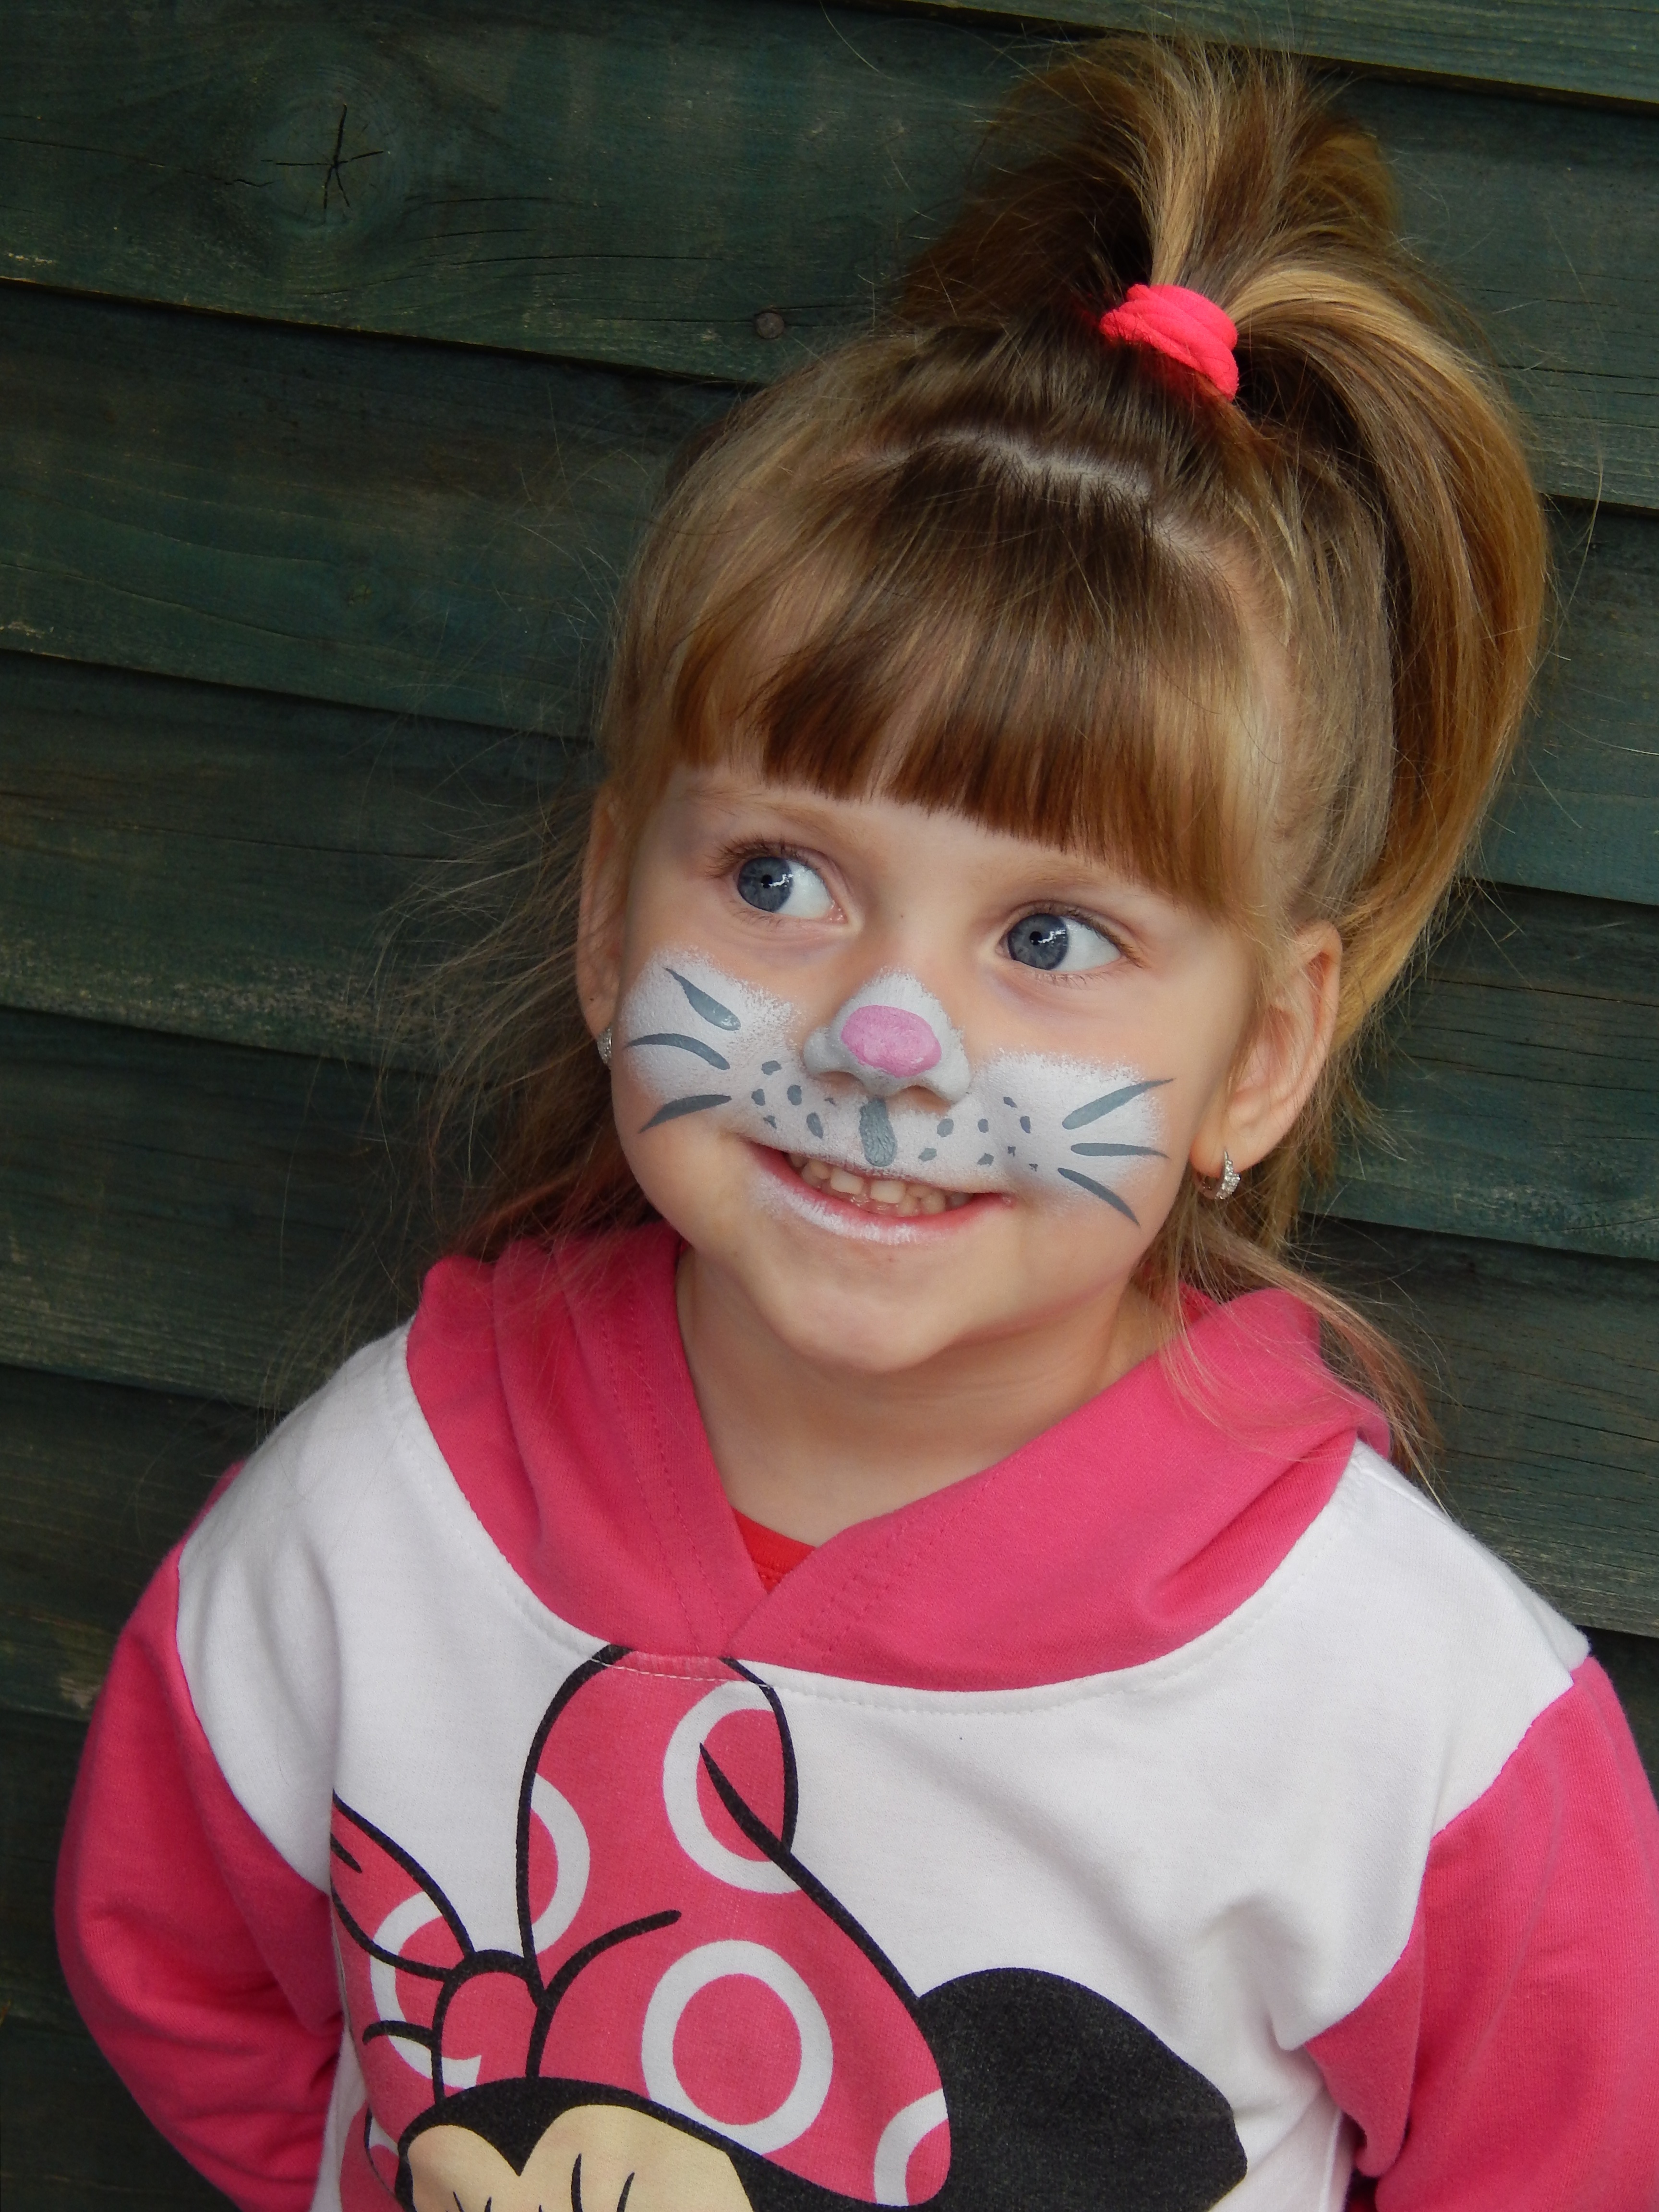
person, girl, hair, portrait, red, cat, child, clothing, pink, facial expression, hairstyle, smile, face, fun, infant, toddler, eye, head, skin, organ, costume, emotion, bodyart